Women in Shinto

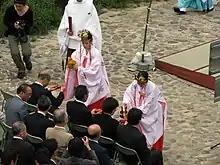
"Miko" performing a ceremony near the Kamo River in 2006

In Shinto, priestesses are allowed, but remain rare, and take on the male role of priests from recent history, more so than the traditional Shamanistic role of women in early Shinto. More common roles for women in the clergy are "miko", shrine stewards who assist the chief priest. Outside of organized Shinto, however, an increasing number of women are taking the title "miko" and tying it to original Shinto practices such as fortune-telling and healing arts.